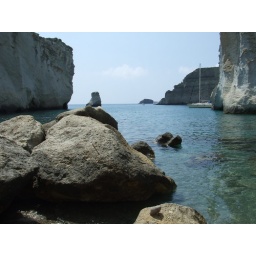
Ilias took us around the smaller caves on his little dinghy - everywhere blue waters and white rocks